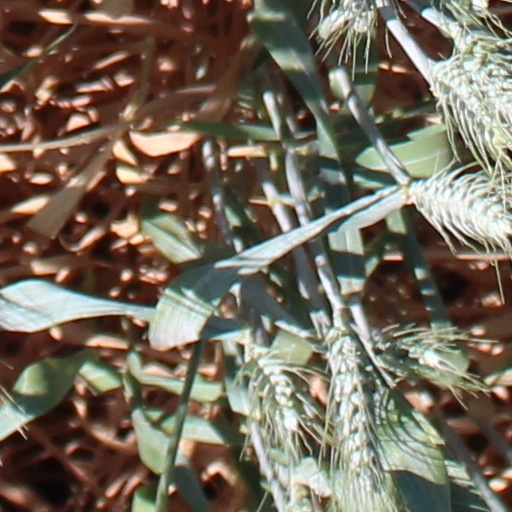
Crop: wheat